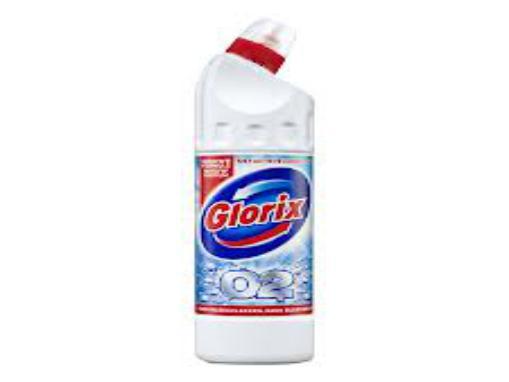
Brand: glorix
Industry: Necessities